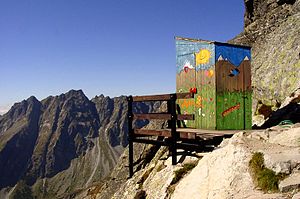
Das / Billedgalleri
Et das eller lokum er betegnelsen for en bygning med det formål, at mennesker kan træde af på naturens vegne, for at komme af med afføring og urin, og kunne gøre det i ly for vejr og vind samt nysgerrige blikke. Forskellen på et das og et toilet er, at et toilet benytter vand til at skylle affaldsstofferne væk. Der findes mange kælenavne for dasset, de fleste er synonyme med dassets arkitektoniske udforming; alt fra det folkelige det lille hus over latrin til det vulgære skideskur. I områder uden kloakering er dasset udbredt som fx i den tredje verden.